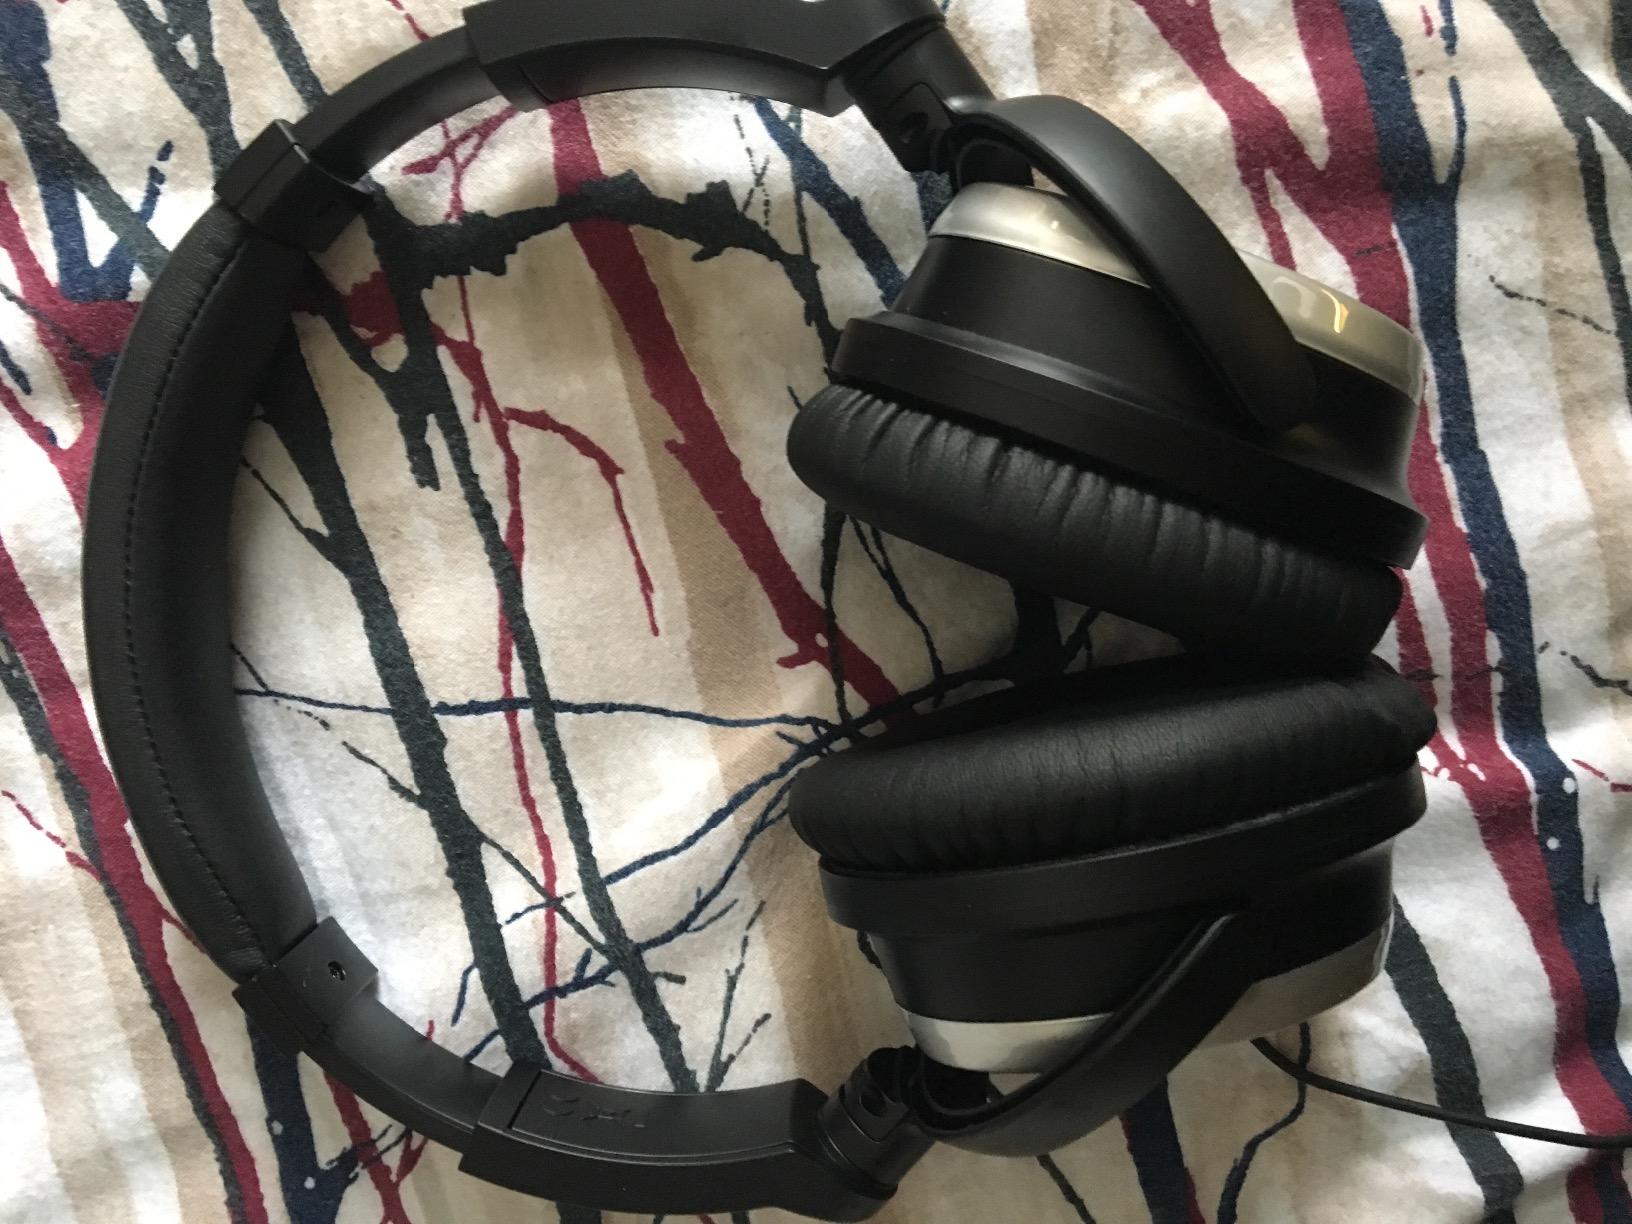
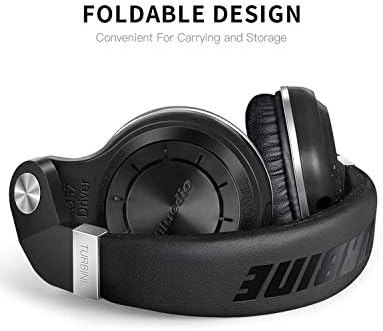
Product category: headphones
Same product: no